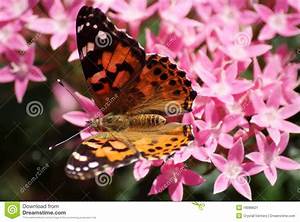
Label: farfalla